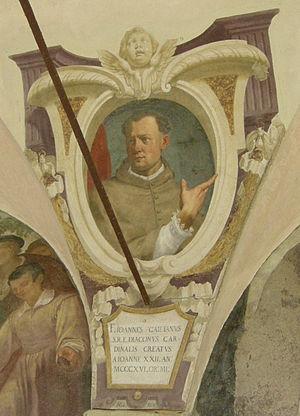
Giovanni Gaetano Orsini est un cardinal italien né vers 1295 à Rome, capitale des États pontificaux, et décédé le 27 août 1335 à Avignon.